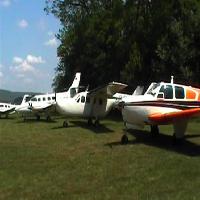
Weather: sun or clear